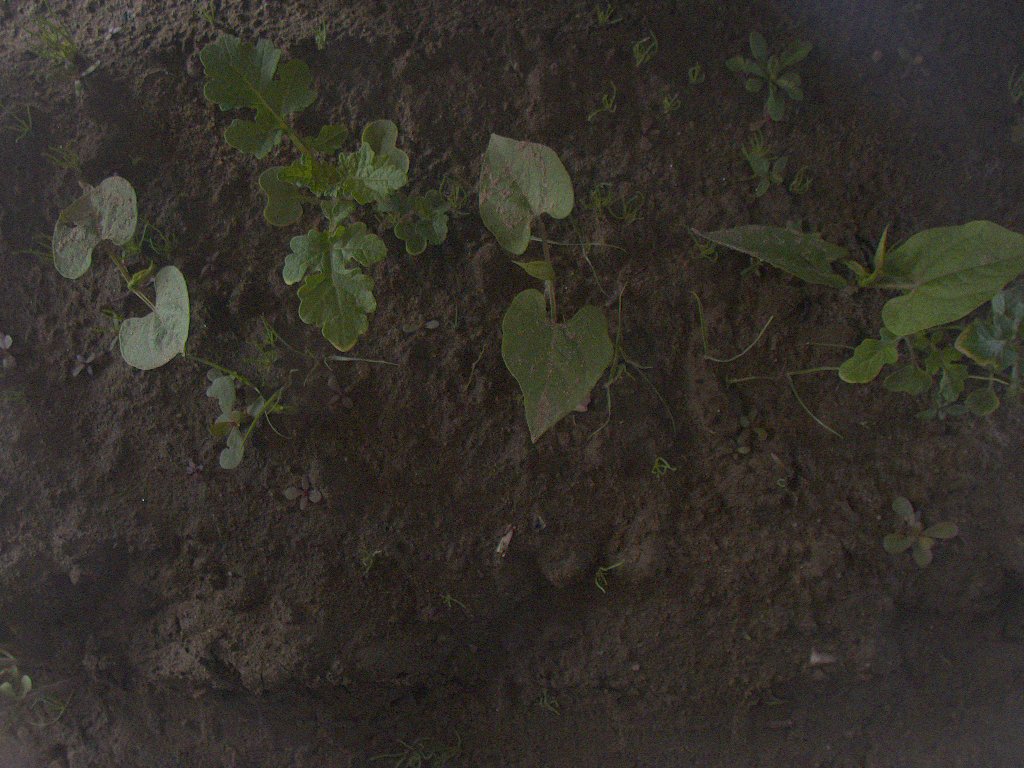
Crop: bean
Objects: bean, stem_bean, bean, stem_bean, bean, stem_bean